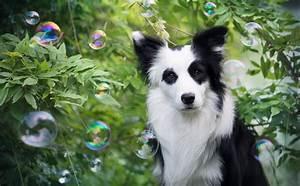
dog